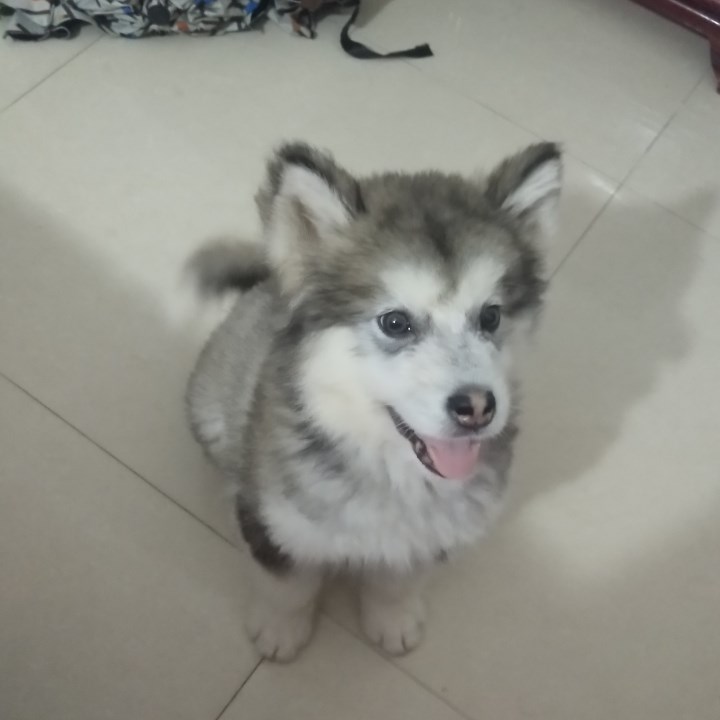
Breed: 1324-n000004-malamute